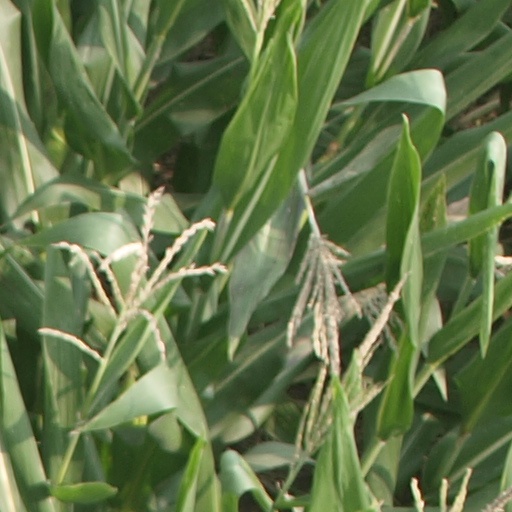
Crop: maize; corn